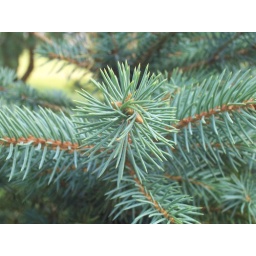
A pine tree in my front yard.